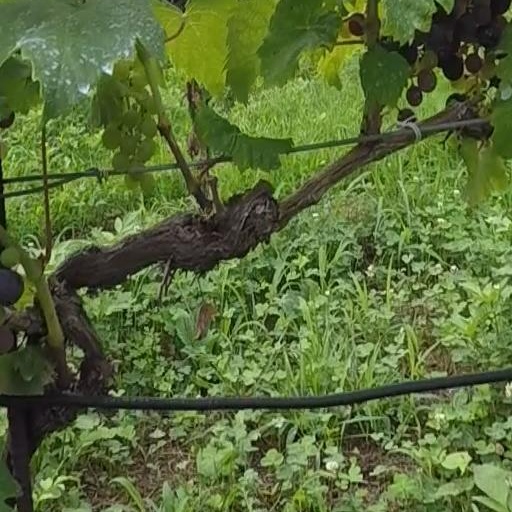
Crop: grape